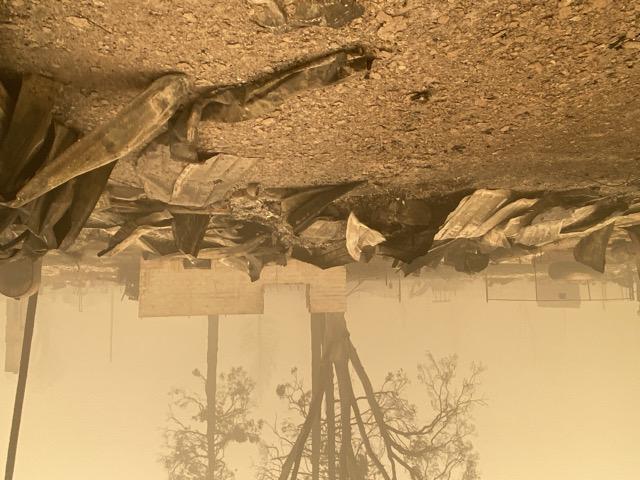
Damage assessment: destroyed